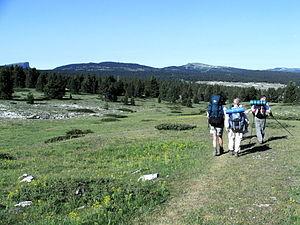
Villard-de-Lans [vilaʁ.də.lɑ̃] est une commune française située, géographiquement dans le massif du Vercors, administrativement dans le département de l'Isère, en région Auvergne-Rhône-Alpes et, autrefois rattachée à l'ancienne province du Dauphiné.
Corrençon-en-Vercors est une commune française située, géographiquement dans le massif du Vercors, administrativement dans le département de l'Isère, en région Auvergne-Rhône-Alpes et, autrefois rattachée à l'ancienne province du Dauphiné. Longtemps rattachée à la paroisse, puis au territoire communal de Villard-de-Lans, la commune est autonome depuis le XIXᵉ siècle et se situe en bout de la cluse dite des « Quatre Montagnes ».